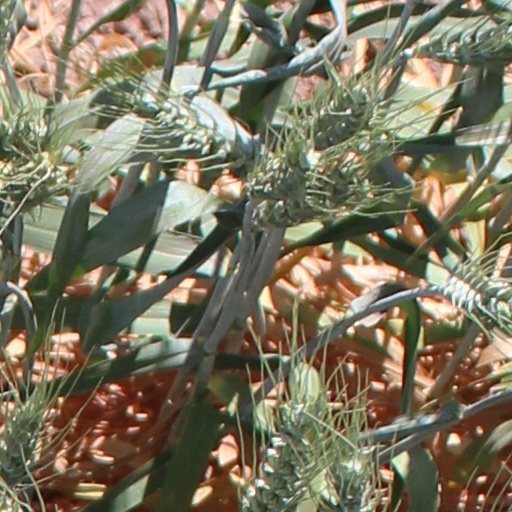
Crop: wheat